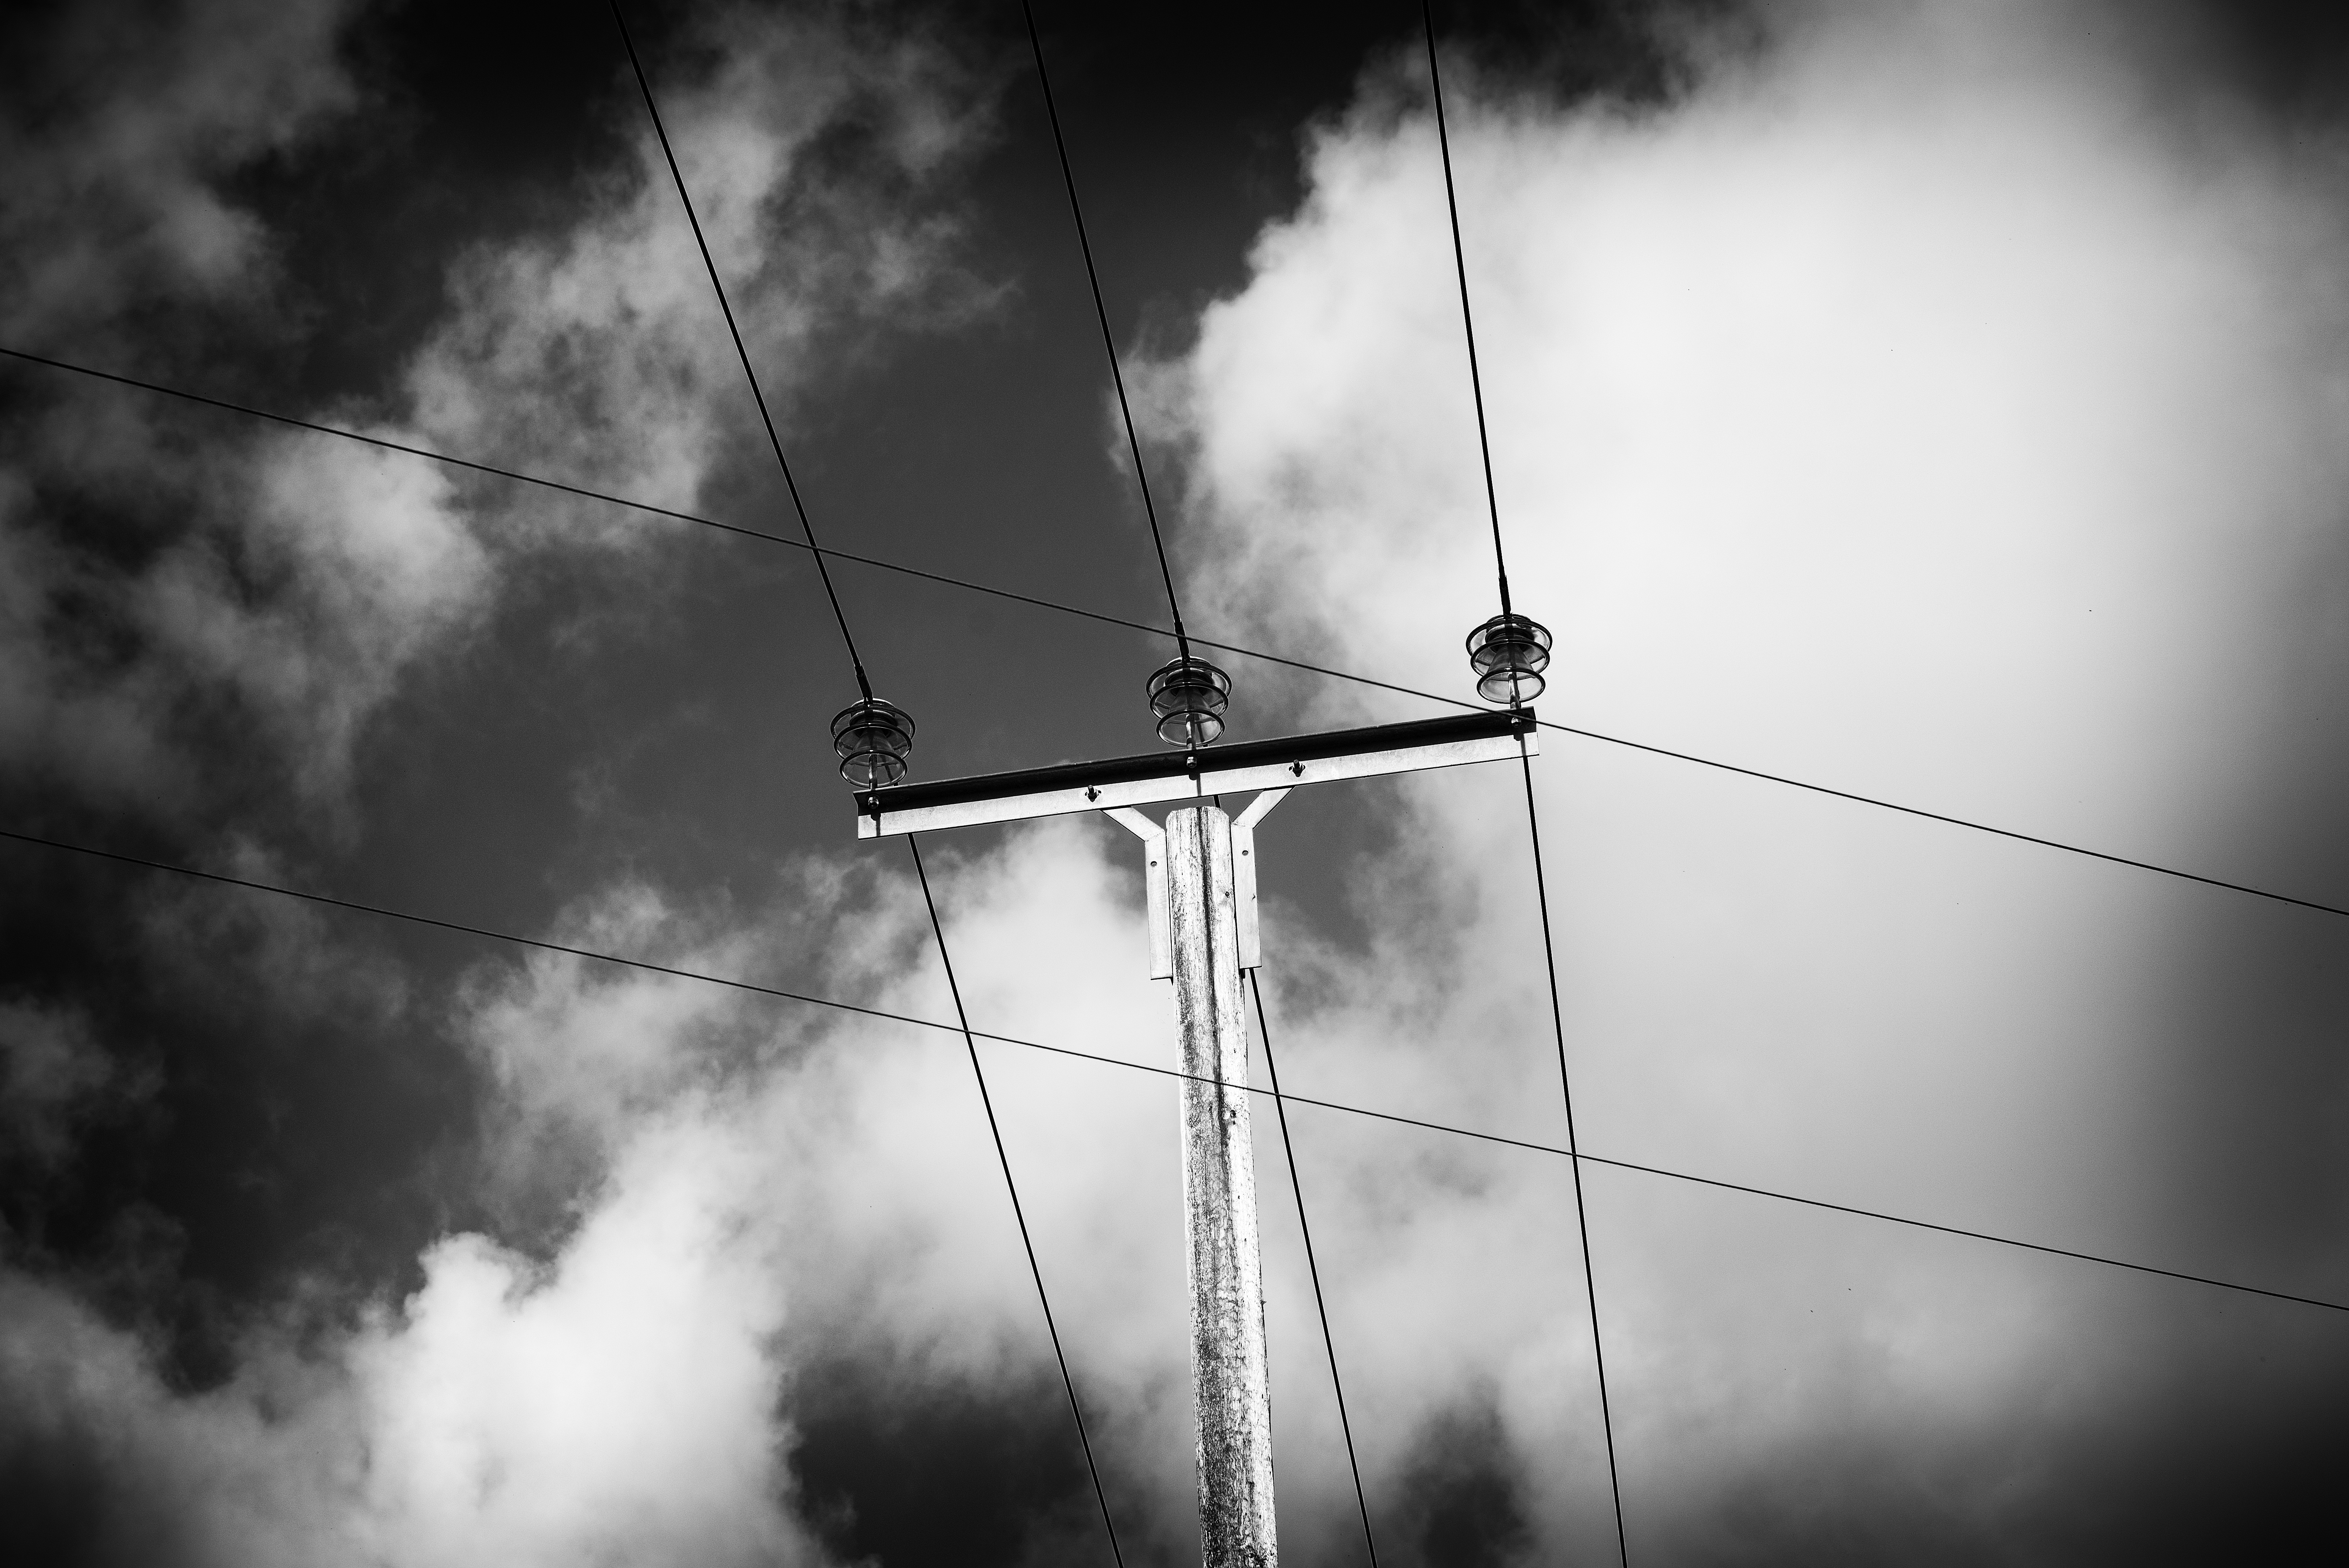
light, cloud, black and white, sky, white, sunlight, pole, line, mast, darkness, black, electricity, monochrome, kendal, cumbria, bw, lines, rule, thirds, shape, monochrome photography, atmosphere of earth, electrical supply, overhead power line